Jill Clayburgh

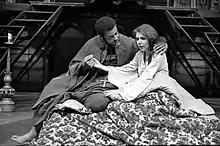
Clayburgh and James Earl Jones in "Othello" (1971)

Clayburgh attracted attention when she appeared in the Broadway musical "The Rothschilds" (1970–72) which ran for 502 performances. She then went on to play Desdemona opposite James Earl Jones in the 1971 production of "Othello" in Los Angeles, and had another Broadway success with "Pippin" (1972–75), which ran for 1,944 performances. Clive Barnes of "The New York Times" found Clayburgh to be "all sweet connivance as the widow out to get her man."